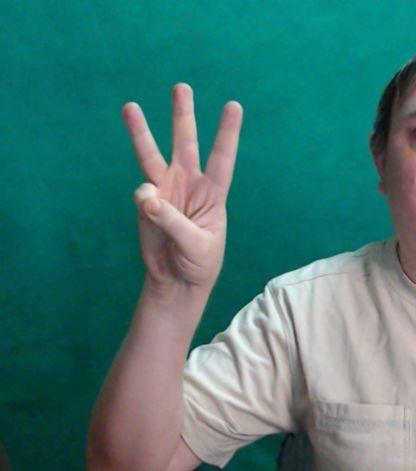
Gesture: three